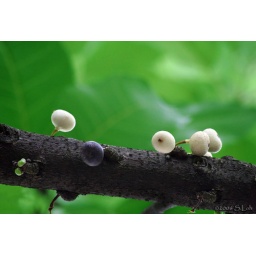
Some kinda fruit on the tree in Singapore Botanical Gardens